Riga

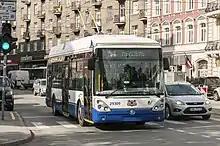
One of the several trolleybus types in Riga

The head of the city government in Riga is the mayor, or officially the Chairman of the Riga City Council. The mayor is elected by the city council. The mayor is assisted by one or more Vice Mayors (deputy mayors).